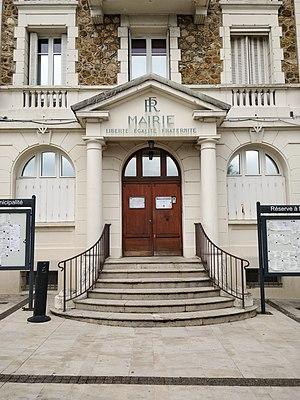
Entrée principale de la mairie de Wissous.
Wissous est une commune française située à environ quatorze kilomètres au sud-ouest de Paris dans le département de l'Essonne en région Île-de-France. La commune se situe à la frontière avec les Hauts-de-Seine et le Val-de-Marne.